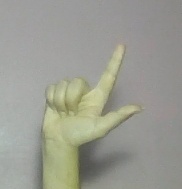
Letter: laam